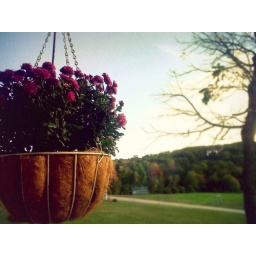
flowers in the sky